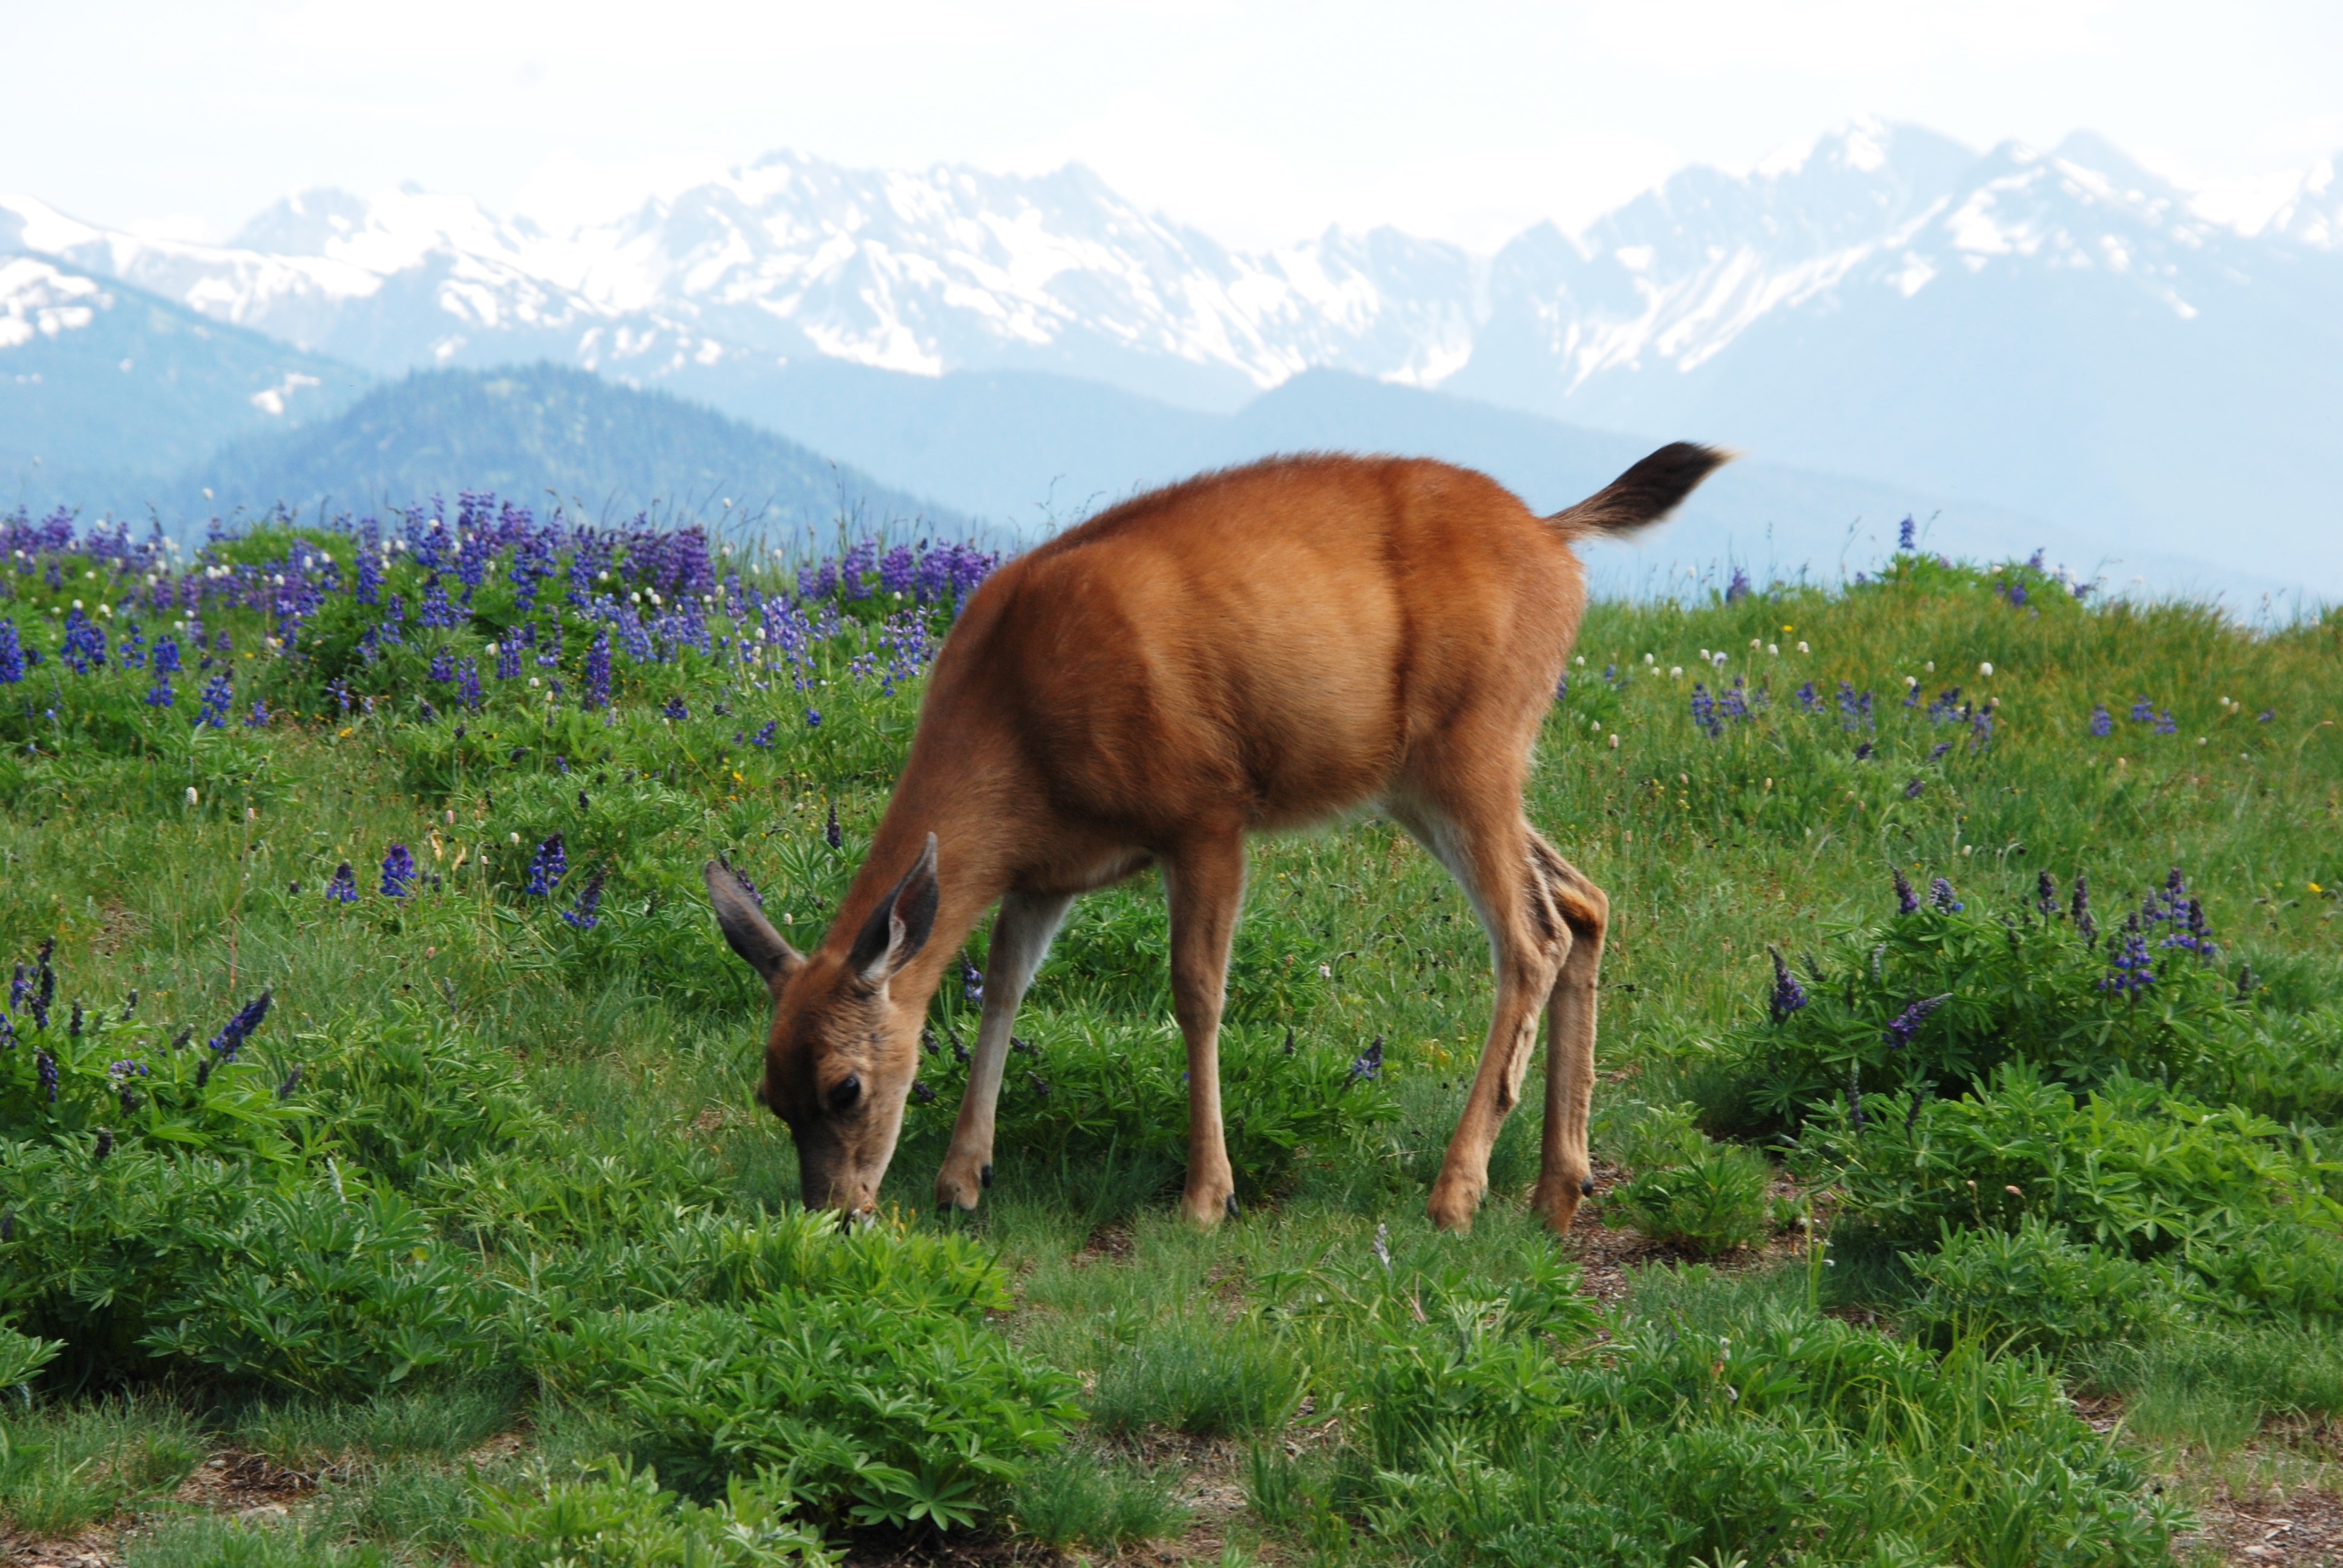
landscape, mountain, snow, meadow, prairie, wildlife, deer, food, herd, pasture, grazing, mammal, fauna, ridge, mountain ridge, grassland, vertebrate, ecosystem, elk, north america, washington state, eternal, white tailed deer, hurricane ridge, mountain flora